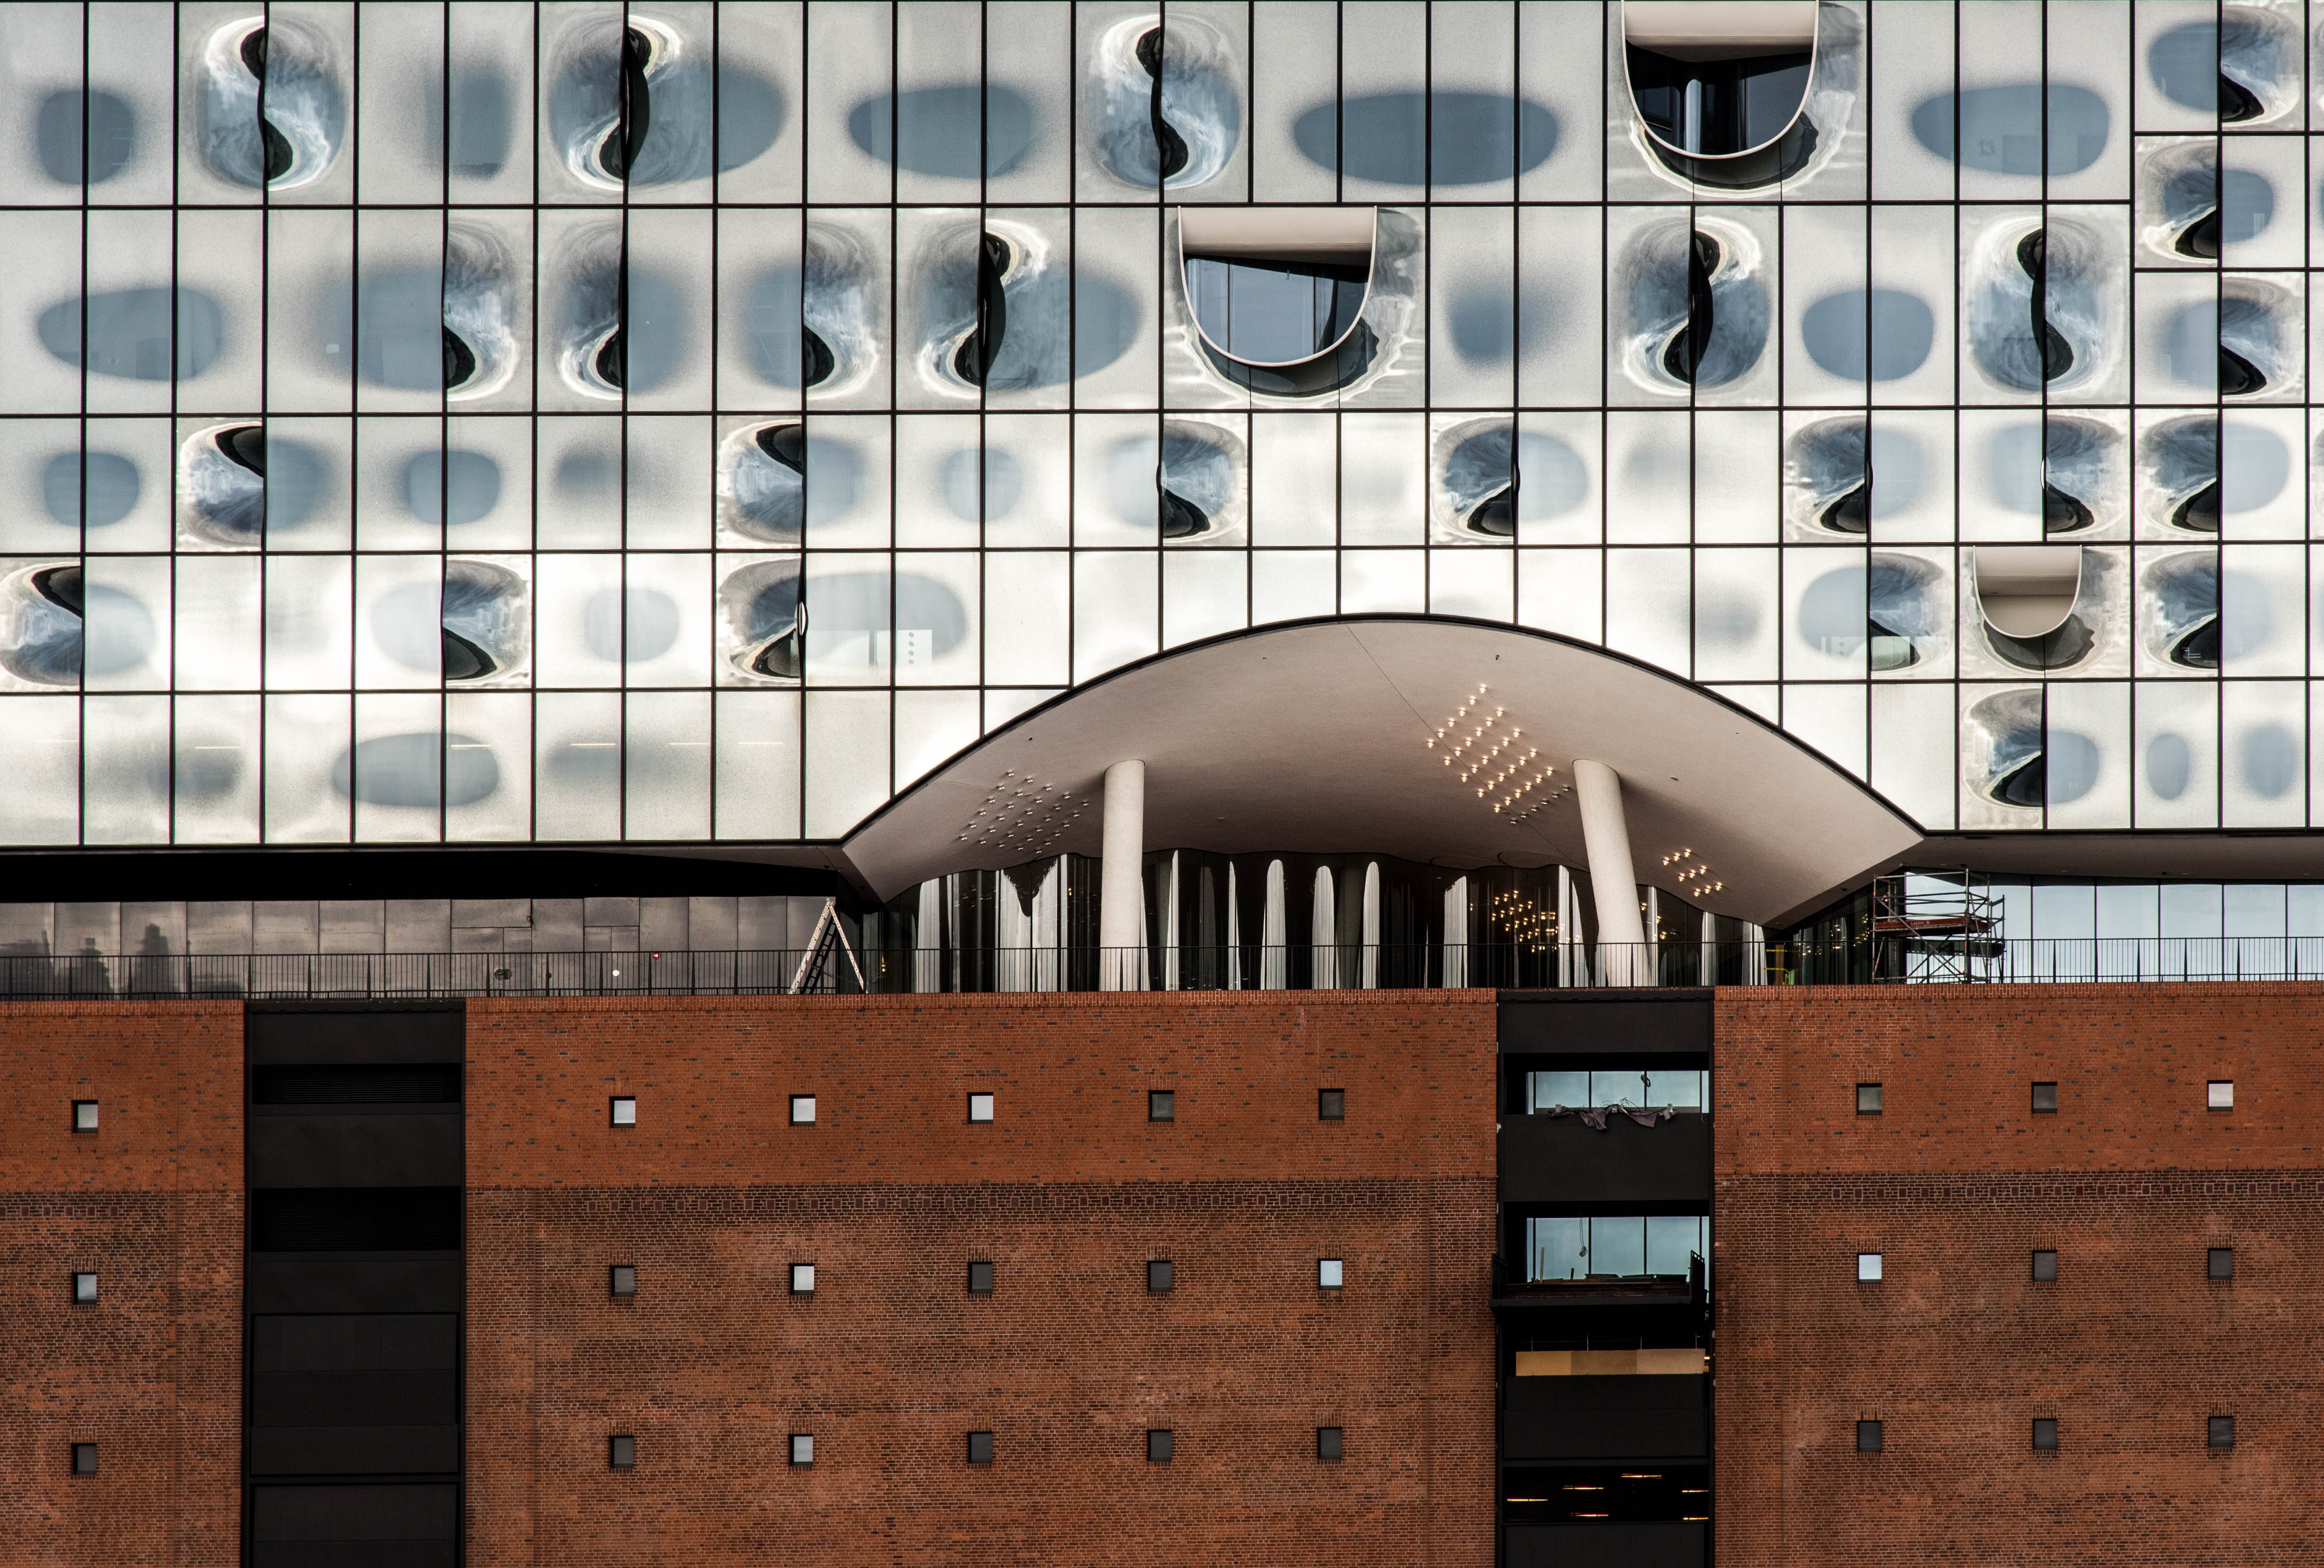
architecture, wood, building, wall, landmark, facade, brick, interior design, design, elbe, hamburg, hanseatic city, harbour city, partial view, elbe philharmonic hall, window covering